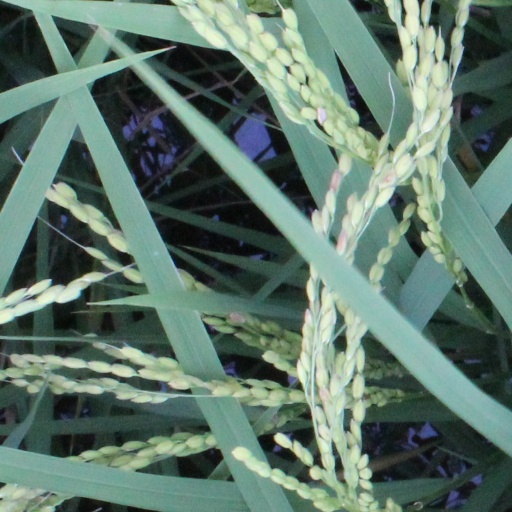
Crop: rice